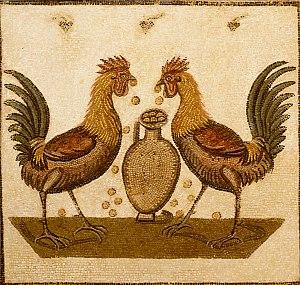
Musée archéologique de Nabeul, Nabeul, Tunisie This file was uploaded with Commonist. CC BY SA-User:Dyolf77